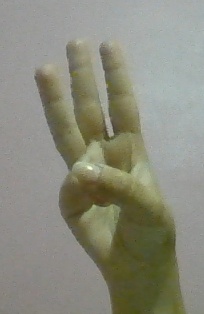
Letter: thaa